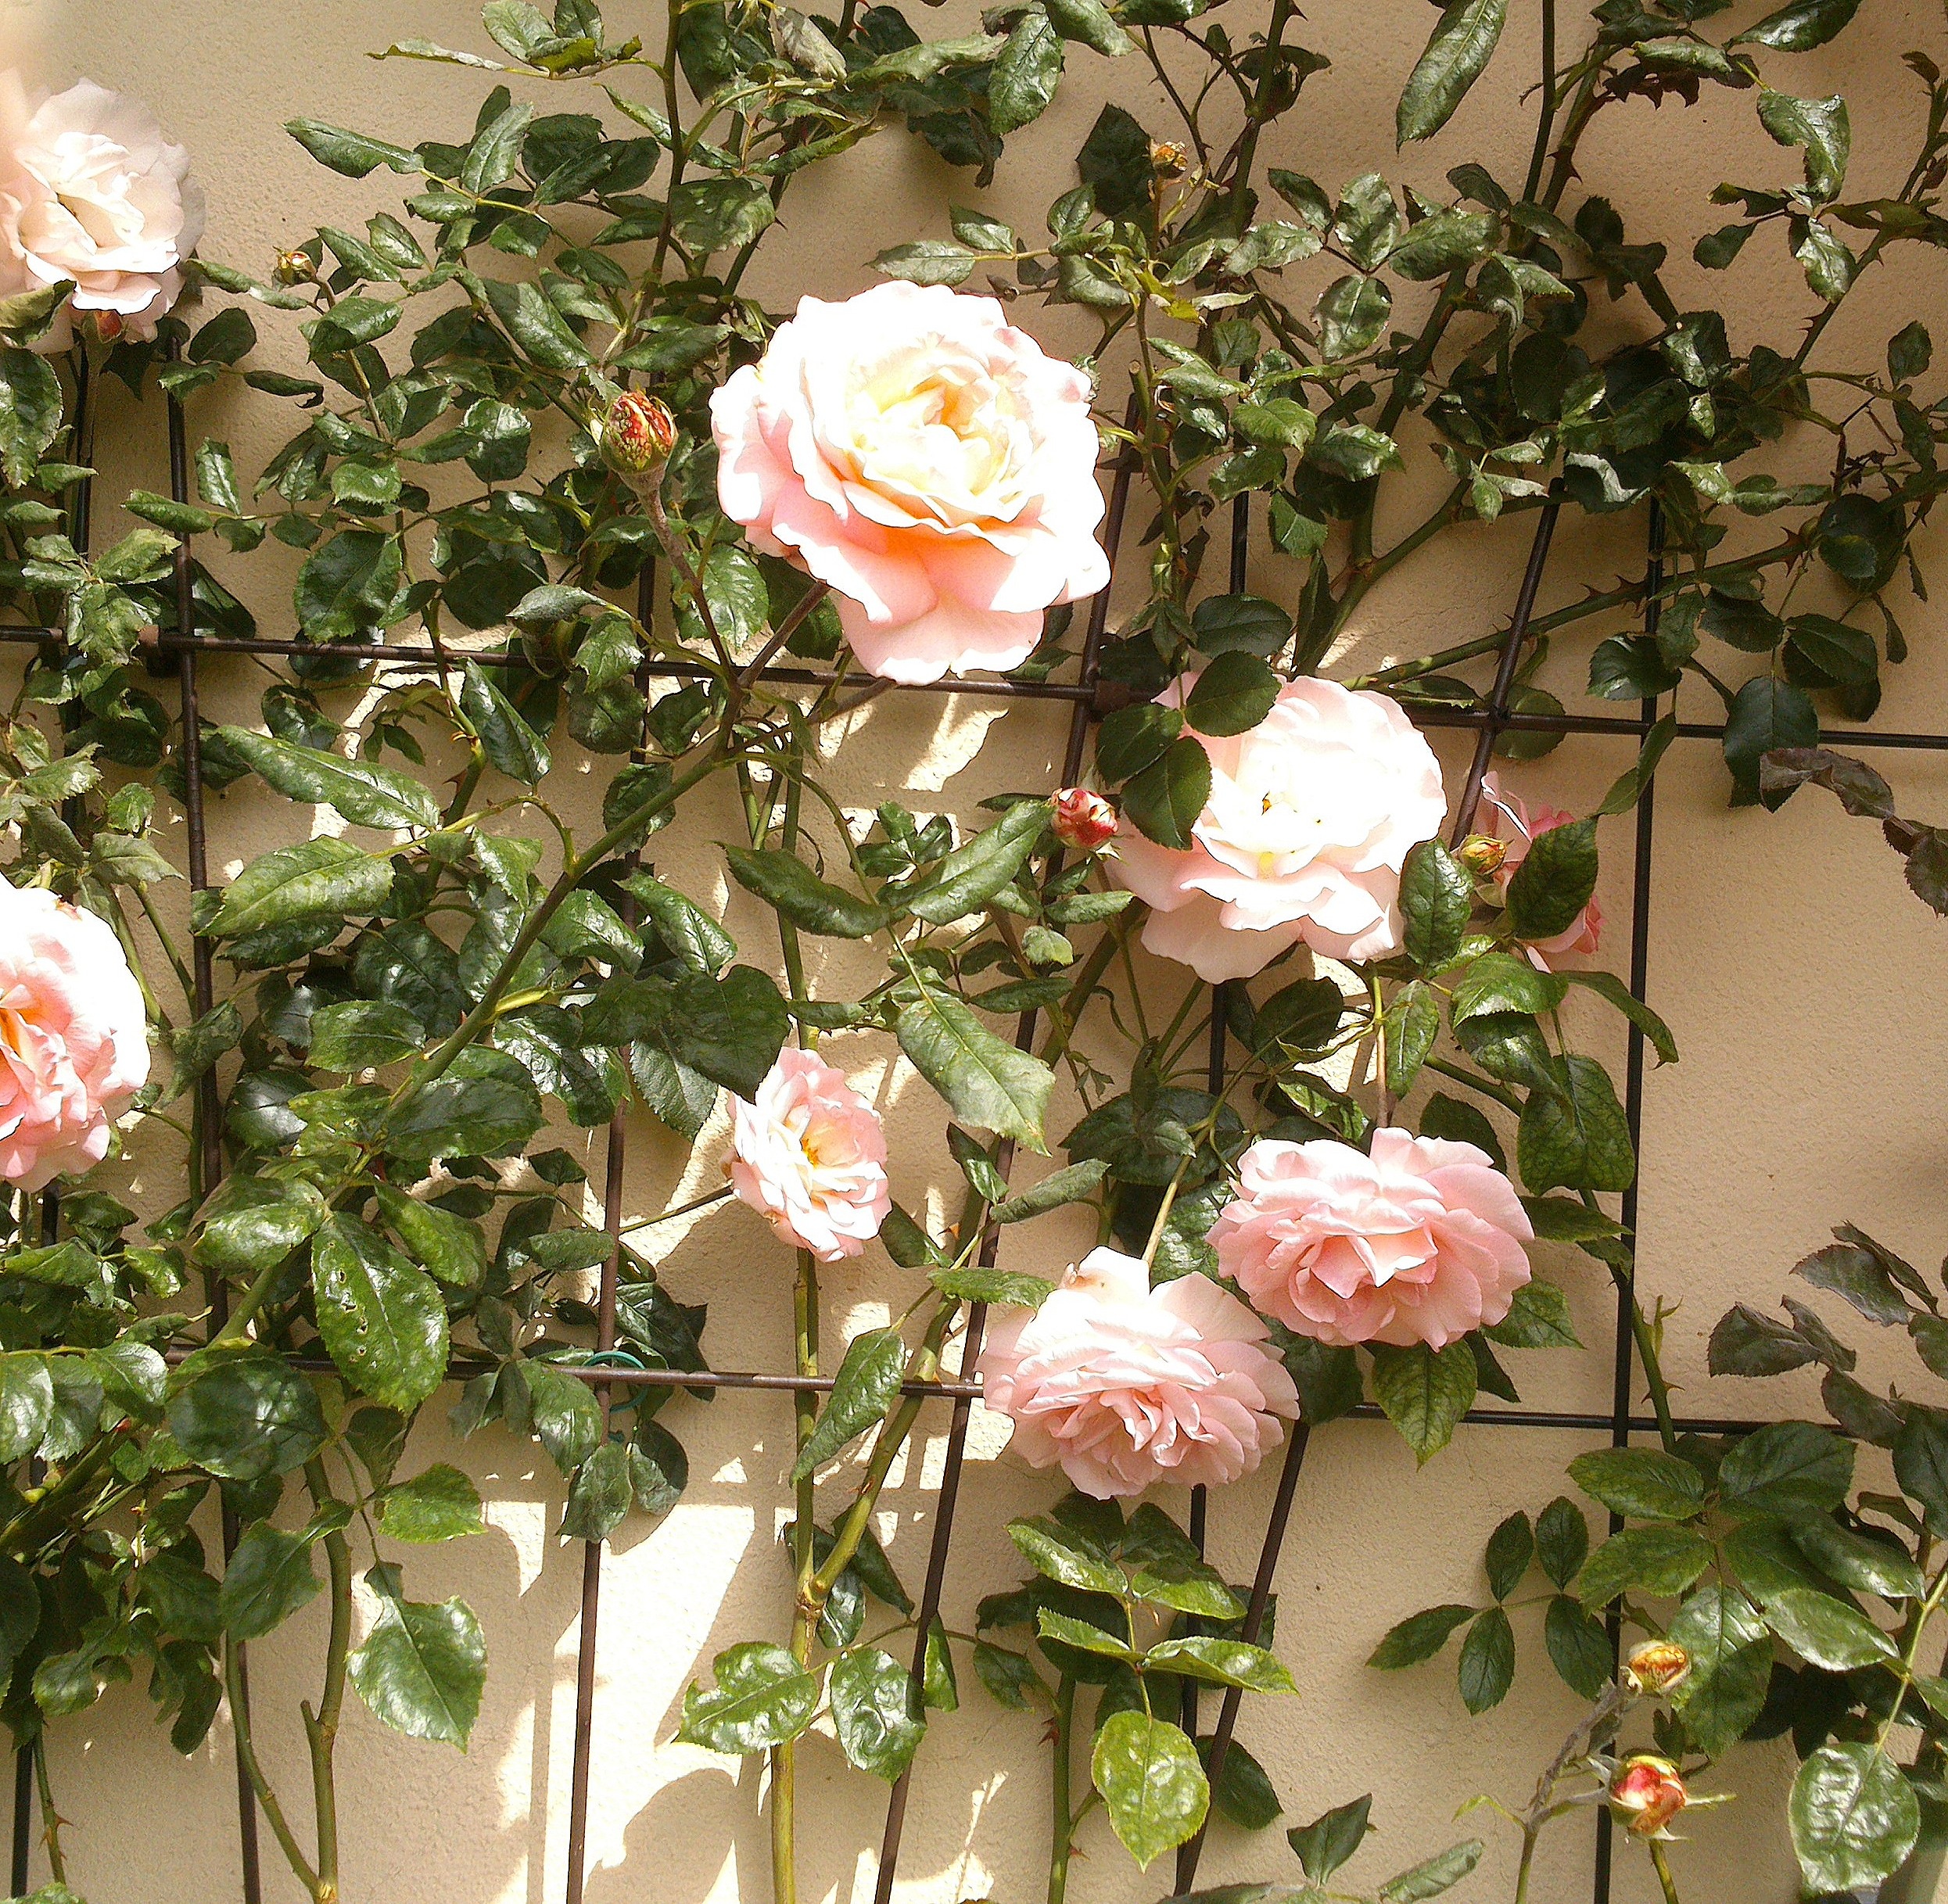
plant, flower, rose, garden, pink, flowers, roses, floristry, floribunda, flowering plant, garden roses, rose family, floral design, climbing roses, land plant, rose order, flower arranging